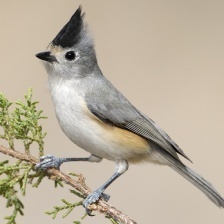
Species: TIT MOUSE
Scientific name: PARIDAE
ImageNet parent category: chickadee